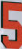
Number: 5